Gionee

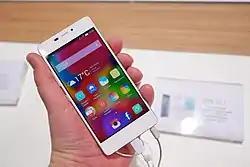
Gionee Elife S5.1 at Mobile World Congress 2015 Barcelona

Gionee was a Chinese smartphone manufacturer based in Shenzhen, Guangdong. Founded in 2002, it was one of China's largest mobile phone manufacturers. According to Gartner, its market share in China was 4.7% in 2012, and it expanded into other markets, including India, Taiwan, Bangladesh, Nigeria, Vietnam, Myanmar, Nepal, Thailand, the Philippines and Algeria.